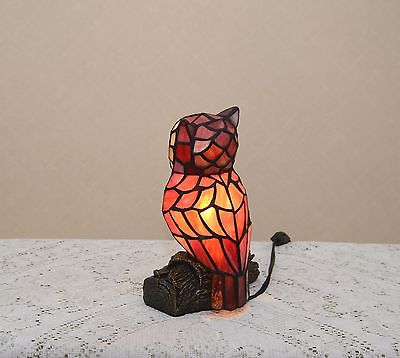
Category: lamp